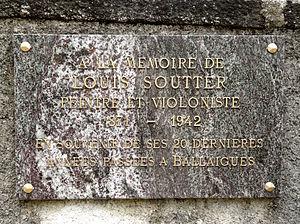
Plaque commémorative de Louis Soutter au cimetière de Ballaigues ( Suisse).
Ballaigues est une commune suisse du canton de Vaud, située dans le district du Jura-Nord vaudois.
Louis Soutter est un artiste, peintre et dessinateur suisse, né à Morges, près de Lausanne, le 4 juin 1871, mort isolé par la Guerre à Ballaigues, près de Vallorbe, le 20 février 1942.